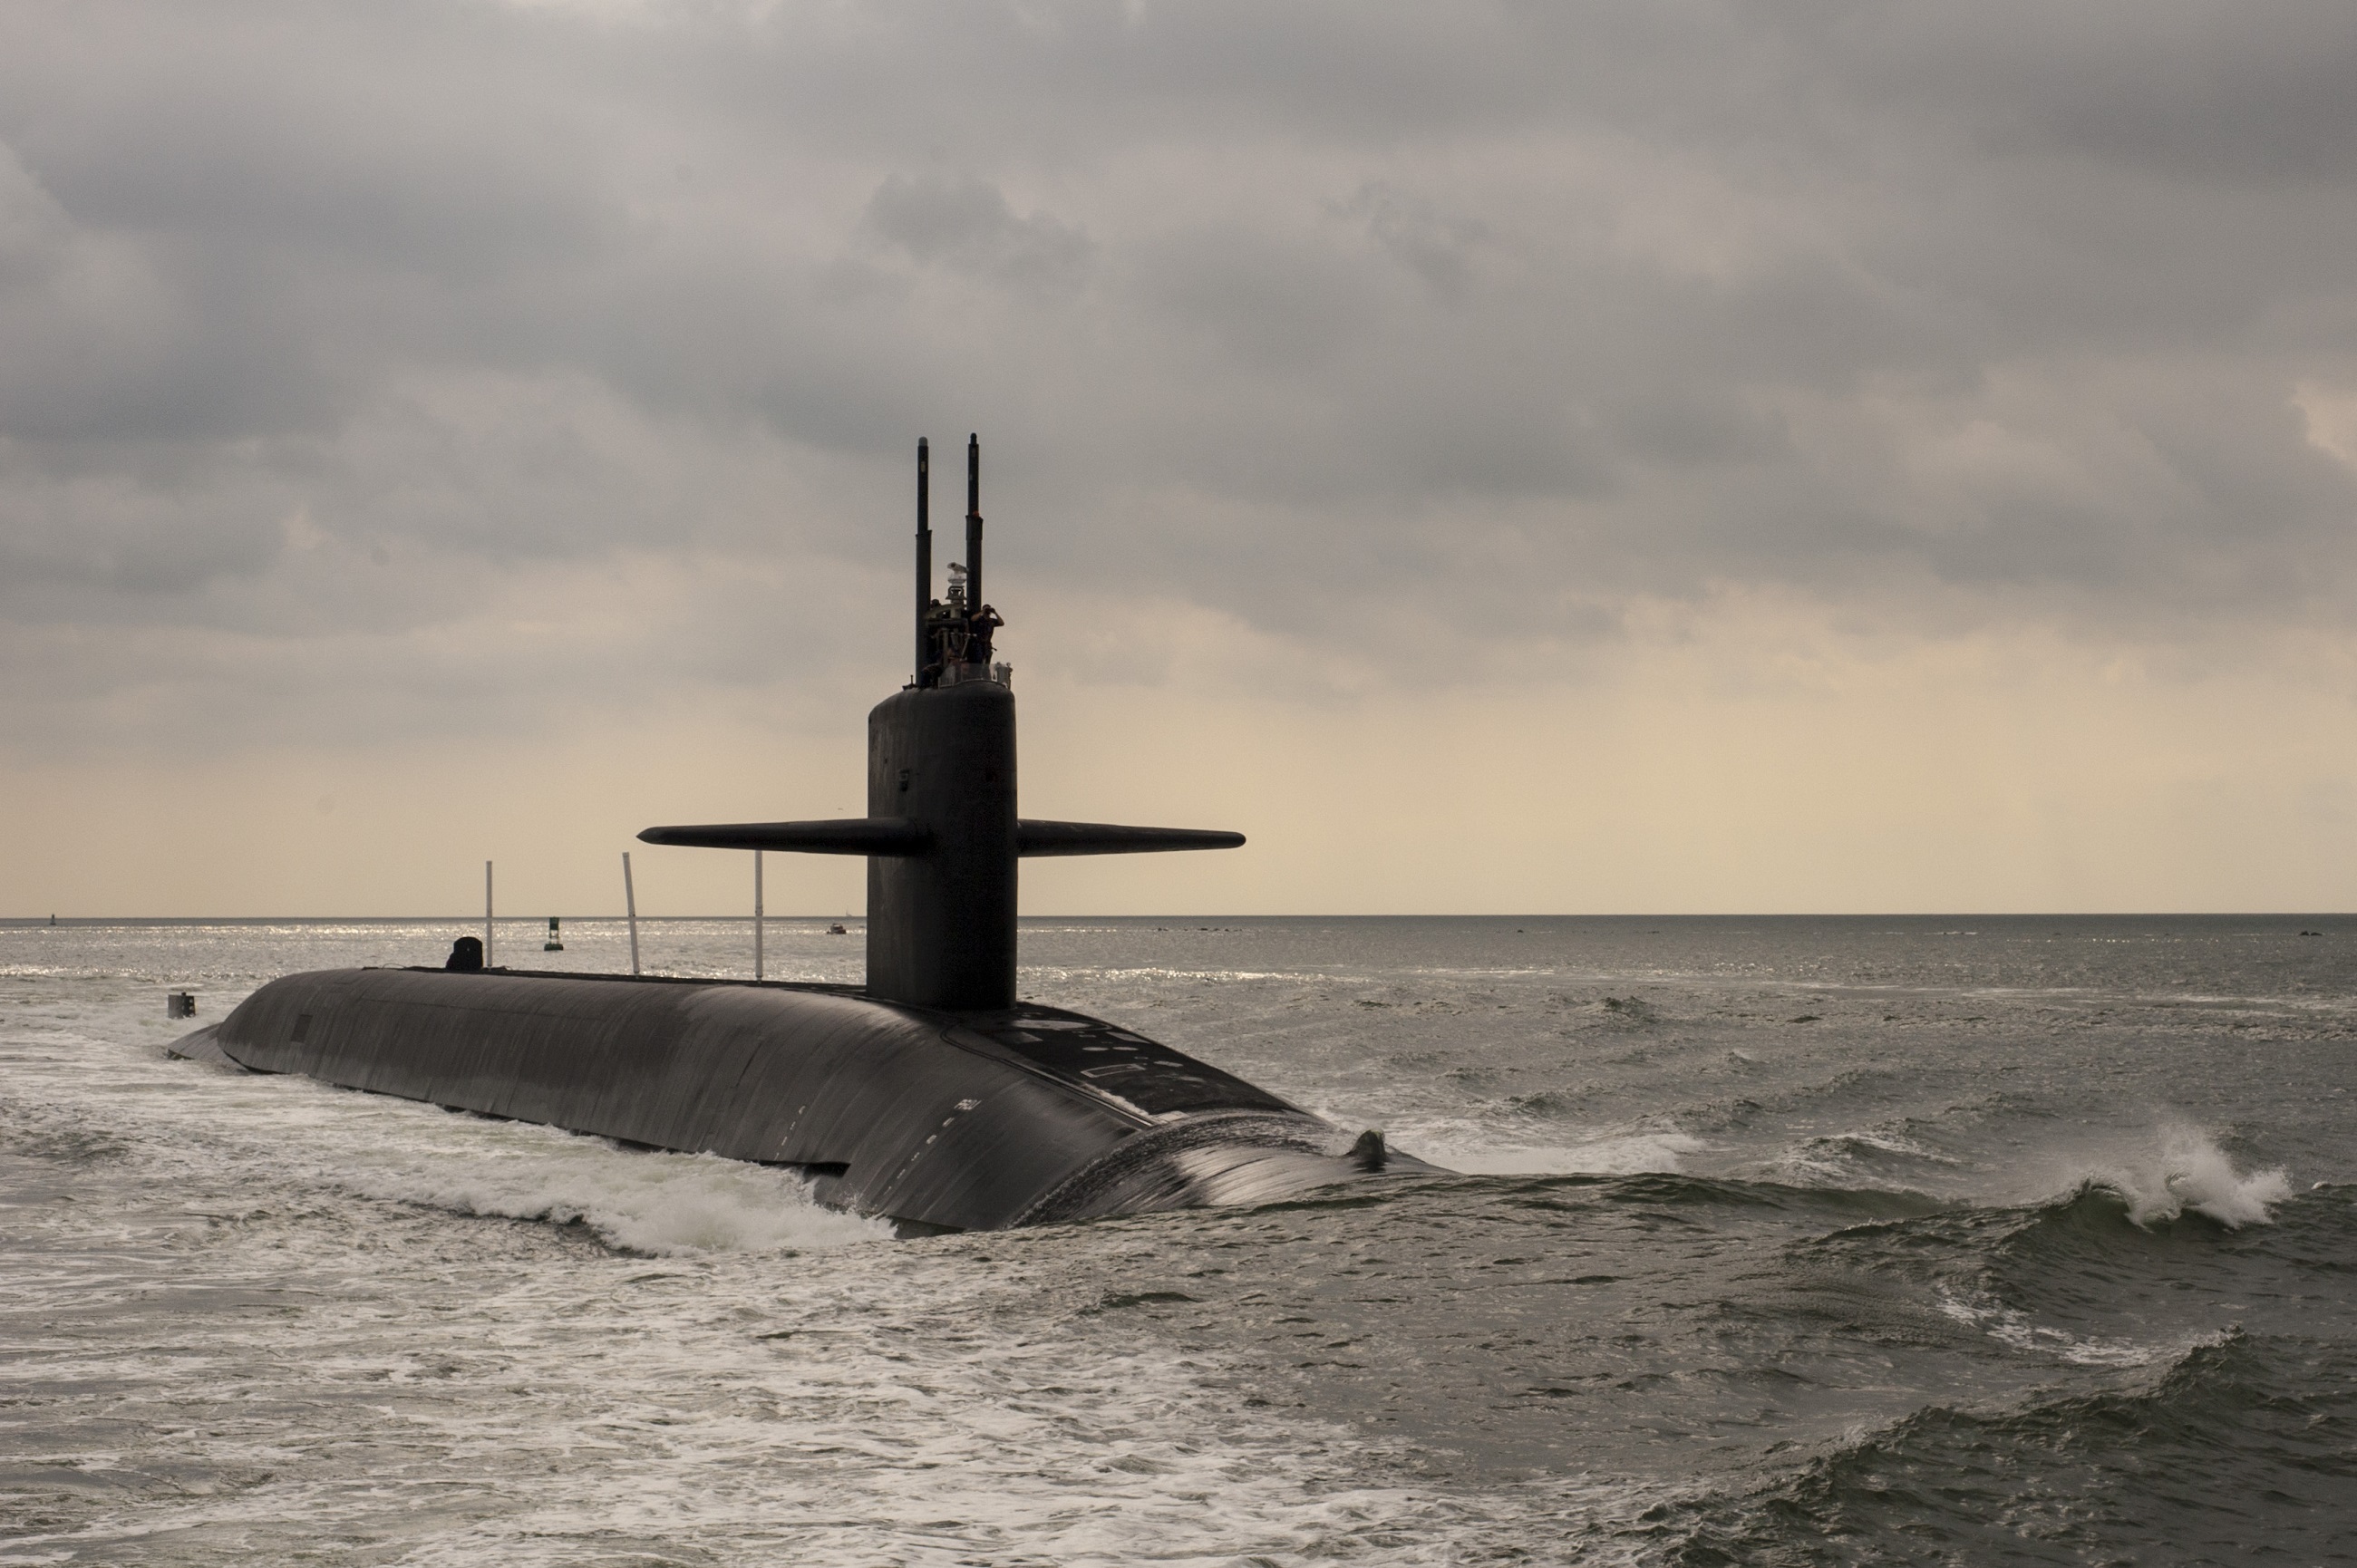
sea, coast, water, ocean, wave, ship, military, vessel, vehicle, tower, sailing, surface, nautical, marine, submarine, navy, watercraft, ballistic missile submarine